Blackle

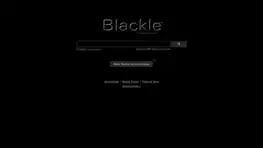

Blackle launched in January 2007, gaining popularity and being featured in multiple mainstream media outlets during that time.